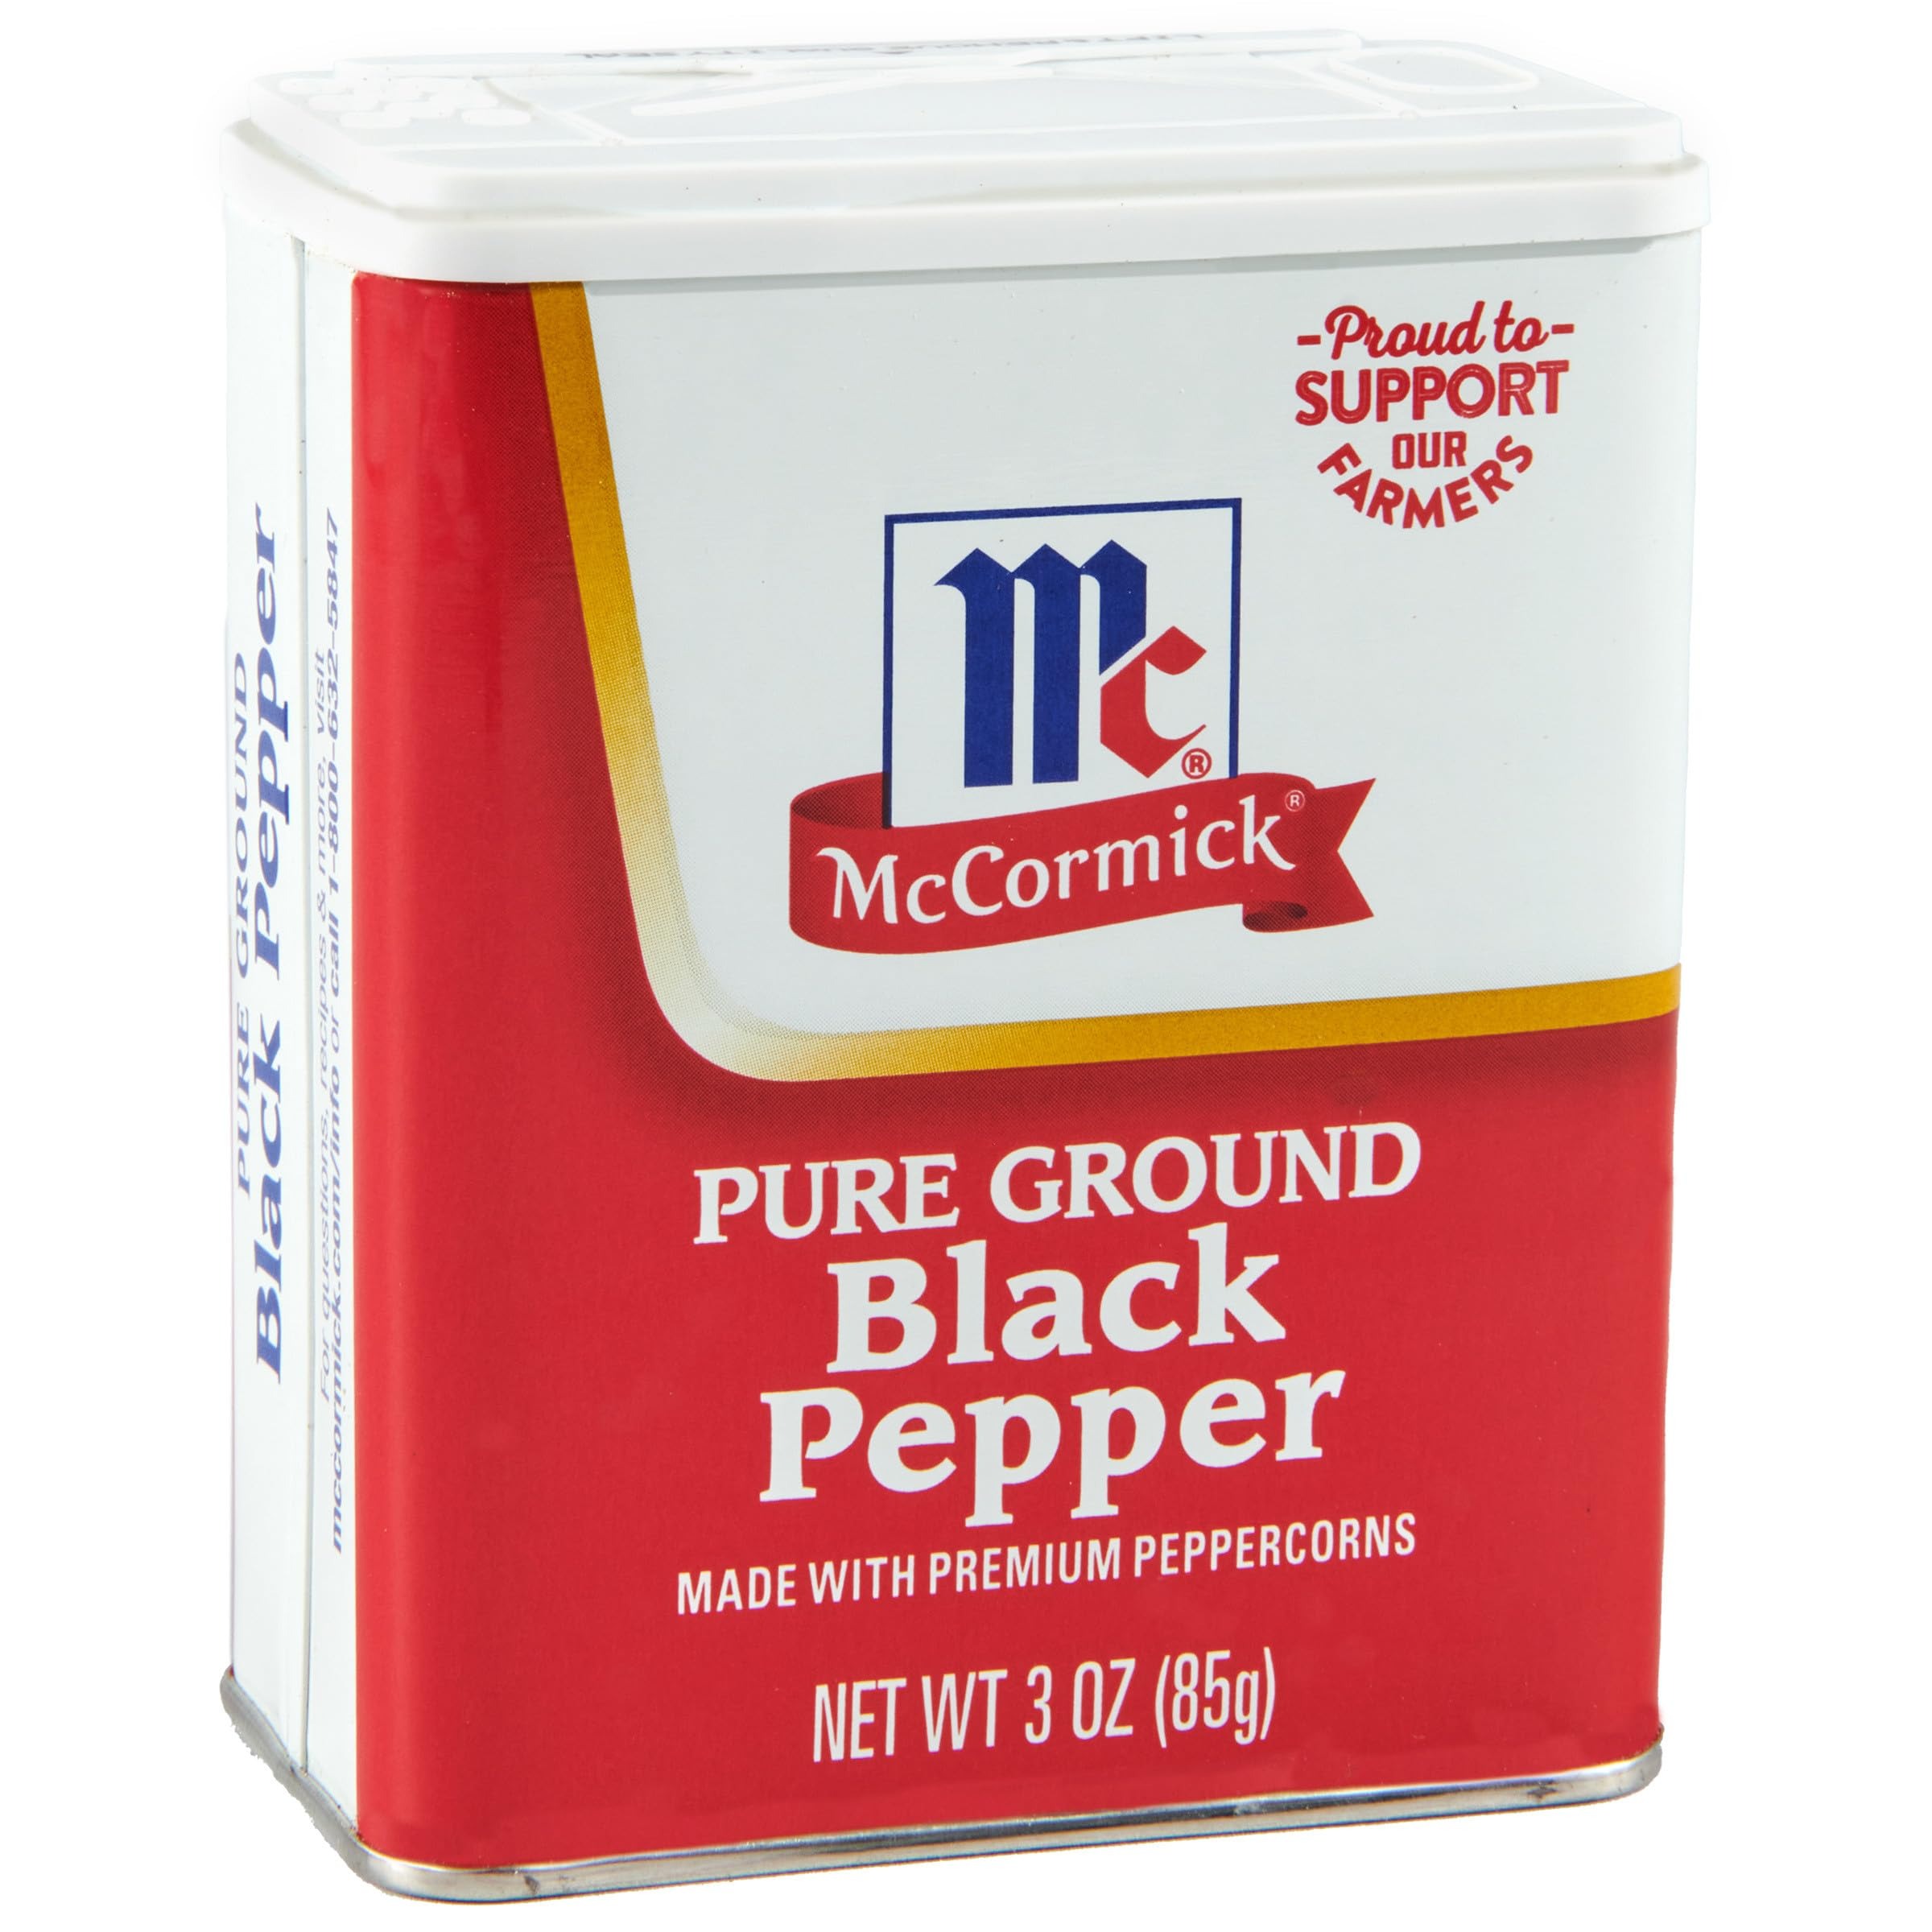
Item Name: McCormick Pure Ground Black Pepper, 3 oz (Pack of 12)
Bullet Point 1: Premium black pepper with a sharp, earthy flavor and aroma
Bullet Point 2: Non GMO
Bullet Point 3: Always from premium, hand-harvested pepper
Bullet Point 4: Pantry staple for seasoning in the kitchen and at the table
Bullet Point 5: Livens up salads, vegetables, pasta, rice or potatoes
Value: 36.0
Unit: Fl Oz

Price: 5.32